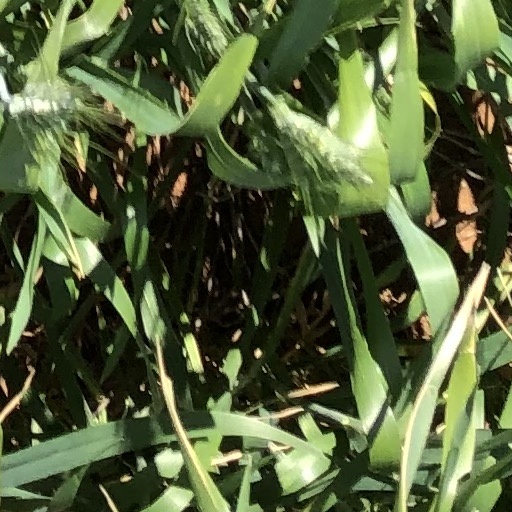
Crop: wheat